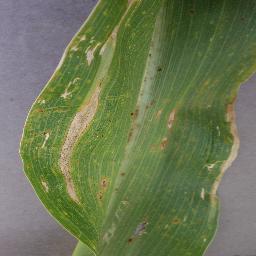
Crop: corn
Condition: (maize)_northern_blight